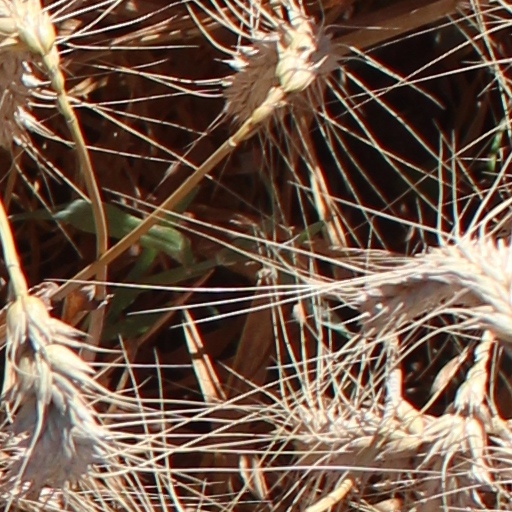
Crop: wheat